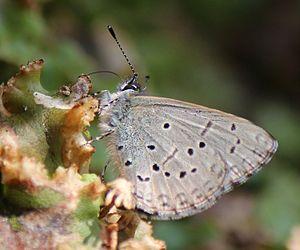
Celastrina est un genre de lépidoptères de la famille des Lycaenidae et de la sous-famille des Polyommatinae.